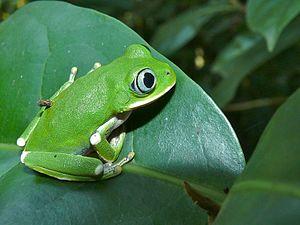
Leptopelis kivuensis est une espèce d'amphibiens de la famille des Arthroleptidae.